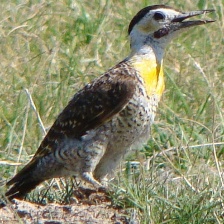
Species: CAMPO FLICKER
Scientific name: COLAPTES CAMPESTRIS